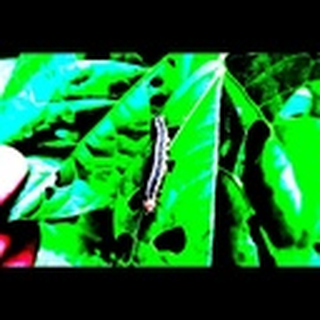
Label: cotton_army_worm